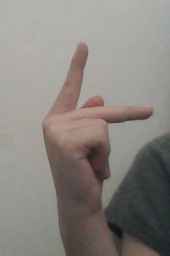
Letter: dha